Michael F. Gerber

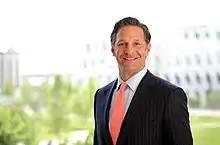

Michael F. "Mike" Gerber (born May 25, 1972) is a former Democratic member of the Pennsylvania House of Representatives, representing the 148th Legislative District from 2005 to 2012. Gerber is currently a partner and Chief Corporate Affairs Officer at FS Investments. In June 2022, President Joe Biden has designated Michael F. Gerber chairman of the Federal Retirement Thrift Investment Board, Washington.